Konon Molody

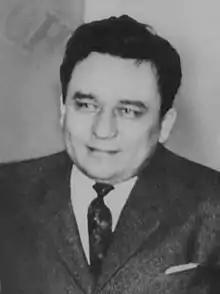
Molody c. 1961

Konon Trofimovich Molody (17 January 1922 – 9 September 1970) was a Soviet intelligence officer, known in the West as Gordon Arnold Lonsdale. Posing as a Canadian businessman during the Cold War, he was a non-official (illegal) KGB intelligence agent and the mastermind of the Portland spy ring, which operated in Britain from 1953 until 1961.